Guria

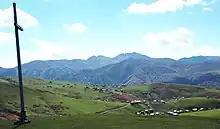
Gomismta and the Lesser Caucasus mountains (Guria region)

Subtropic farming and tourism are a mainstay of the region's economy. Water is one of Guria's main assets. The province is famous for the mineral water of Nabeglavi, which is similar to Borjomi in its chemical composition, and the Black Sea health resort of Ureki, which is rich in magnetic sand. Guria is also one of the largest tea growing regions in Georgia.